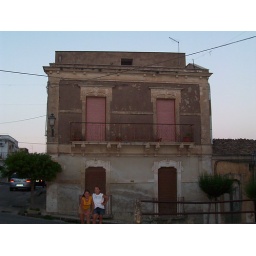
The girls in front of my house in Cassaro, Sicily